Multi-core processor

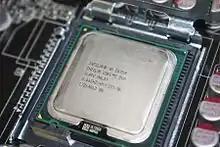
An Intel Core 2 Duo E6750 dual-core processor

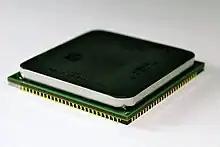
An AMD Athlon X2 6400+ dual-core processor

A multi-core processor (MCP) is a microprocessor on a single integrated circuit (IC) with two or more separate central processing units (CPUs), called "cores" to emphasize their multiplicity (for example, "dual-core" or "quad-core"). Each core reads and executes program instructions, specifically ordinary CPU instructions (such as add, move data, and branch). However, the MCP can run instructions on separate cores at the same time, increasing overall speed for programs that support multithreading or other parallel computing techniques. Manufacturers typically integrate the cores onto a single IC die, known as a "chip multiprocessor" (CMP), or onto multiple dies in a single chip package. As of 2024, the microprocessors used in almost all new personal computers are multi-core.